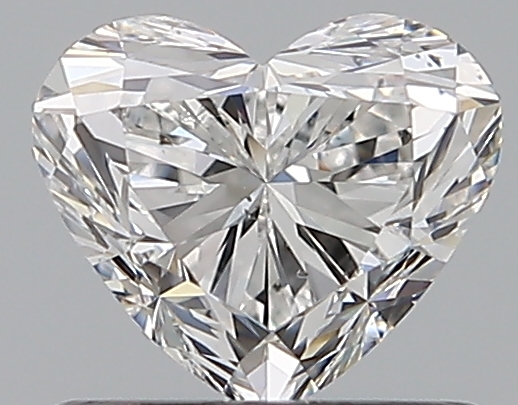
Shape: heart
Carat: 0.7
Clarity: SI1
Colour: F
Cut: VG
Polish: EX
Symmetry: VG
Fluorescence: N
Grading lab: GIA
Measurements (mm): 5.22 x 6.09 x 3.76